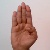
The image shows a hand gesture representing the letter 'B' in Indian Sign Language.